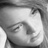
Emotion: sad